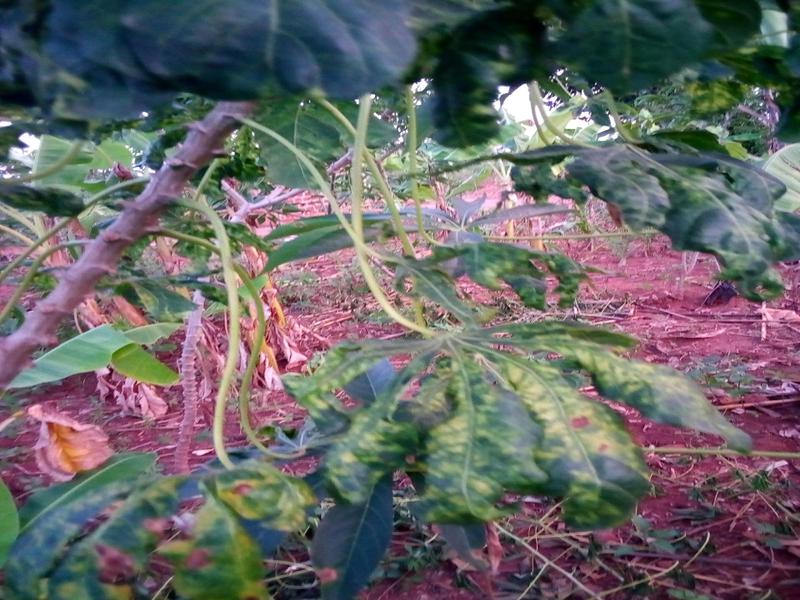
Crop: cassava
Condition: mosaic_disease